Győr

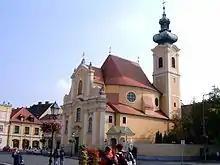
Carmelite church in Győr

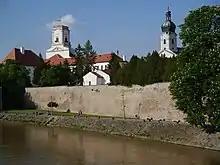
Rába at Győr

The Magyars occupied the town around 900 and fortified the abandoned Roman fortress. Stephen I, the first king of Hungary, founded an episcopate there. The town received its Hungarian name "Győr", which likely derives from Old Hungarian personal name Győr, who could be the county's first count. The town was affected by all the trials and tribulations of the history of Hungary: it was occupied by Mongols during the Mongol invasion (1241–1242) and then was destroyed by the Czech army in 1271.